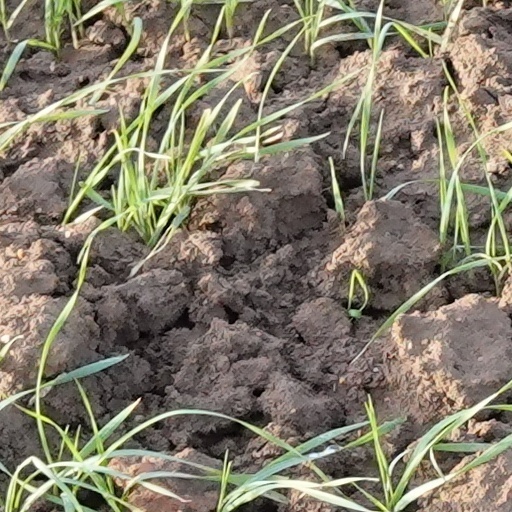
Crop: wheat